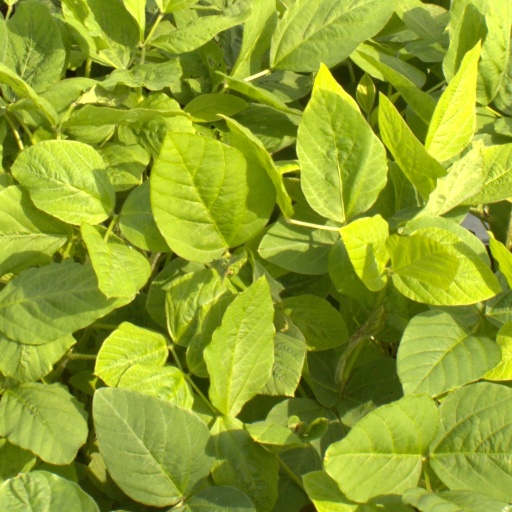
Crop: soybean